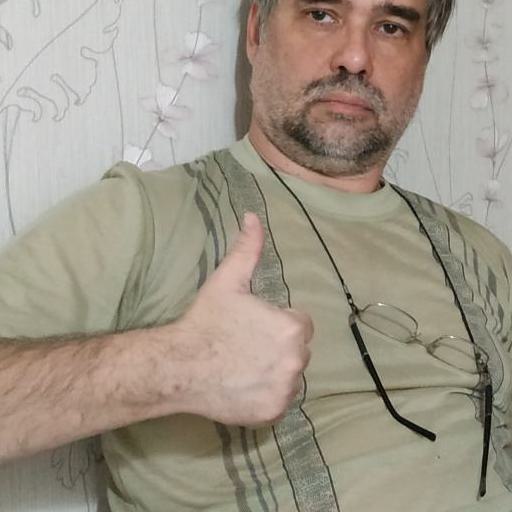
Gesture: like